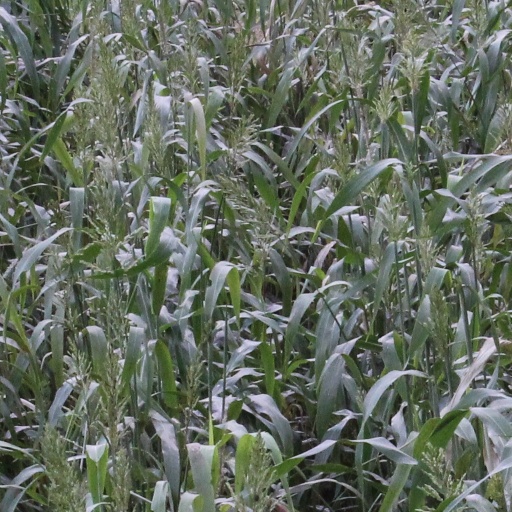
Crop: sorghum